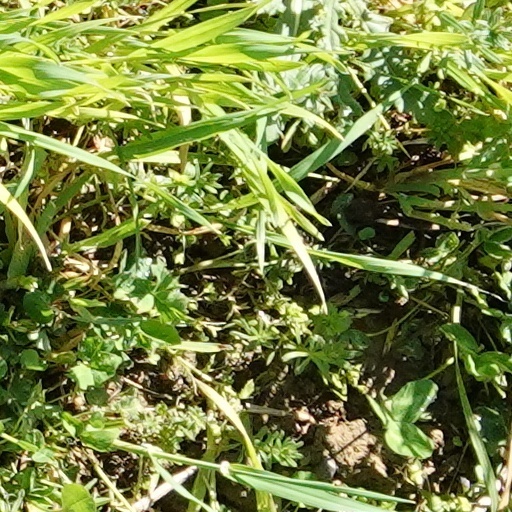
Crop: wheat